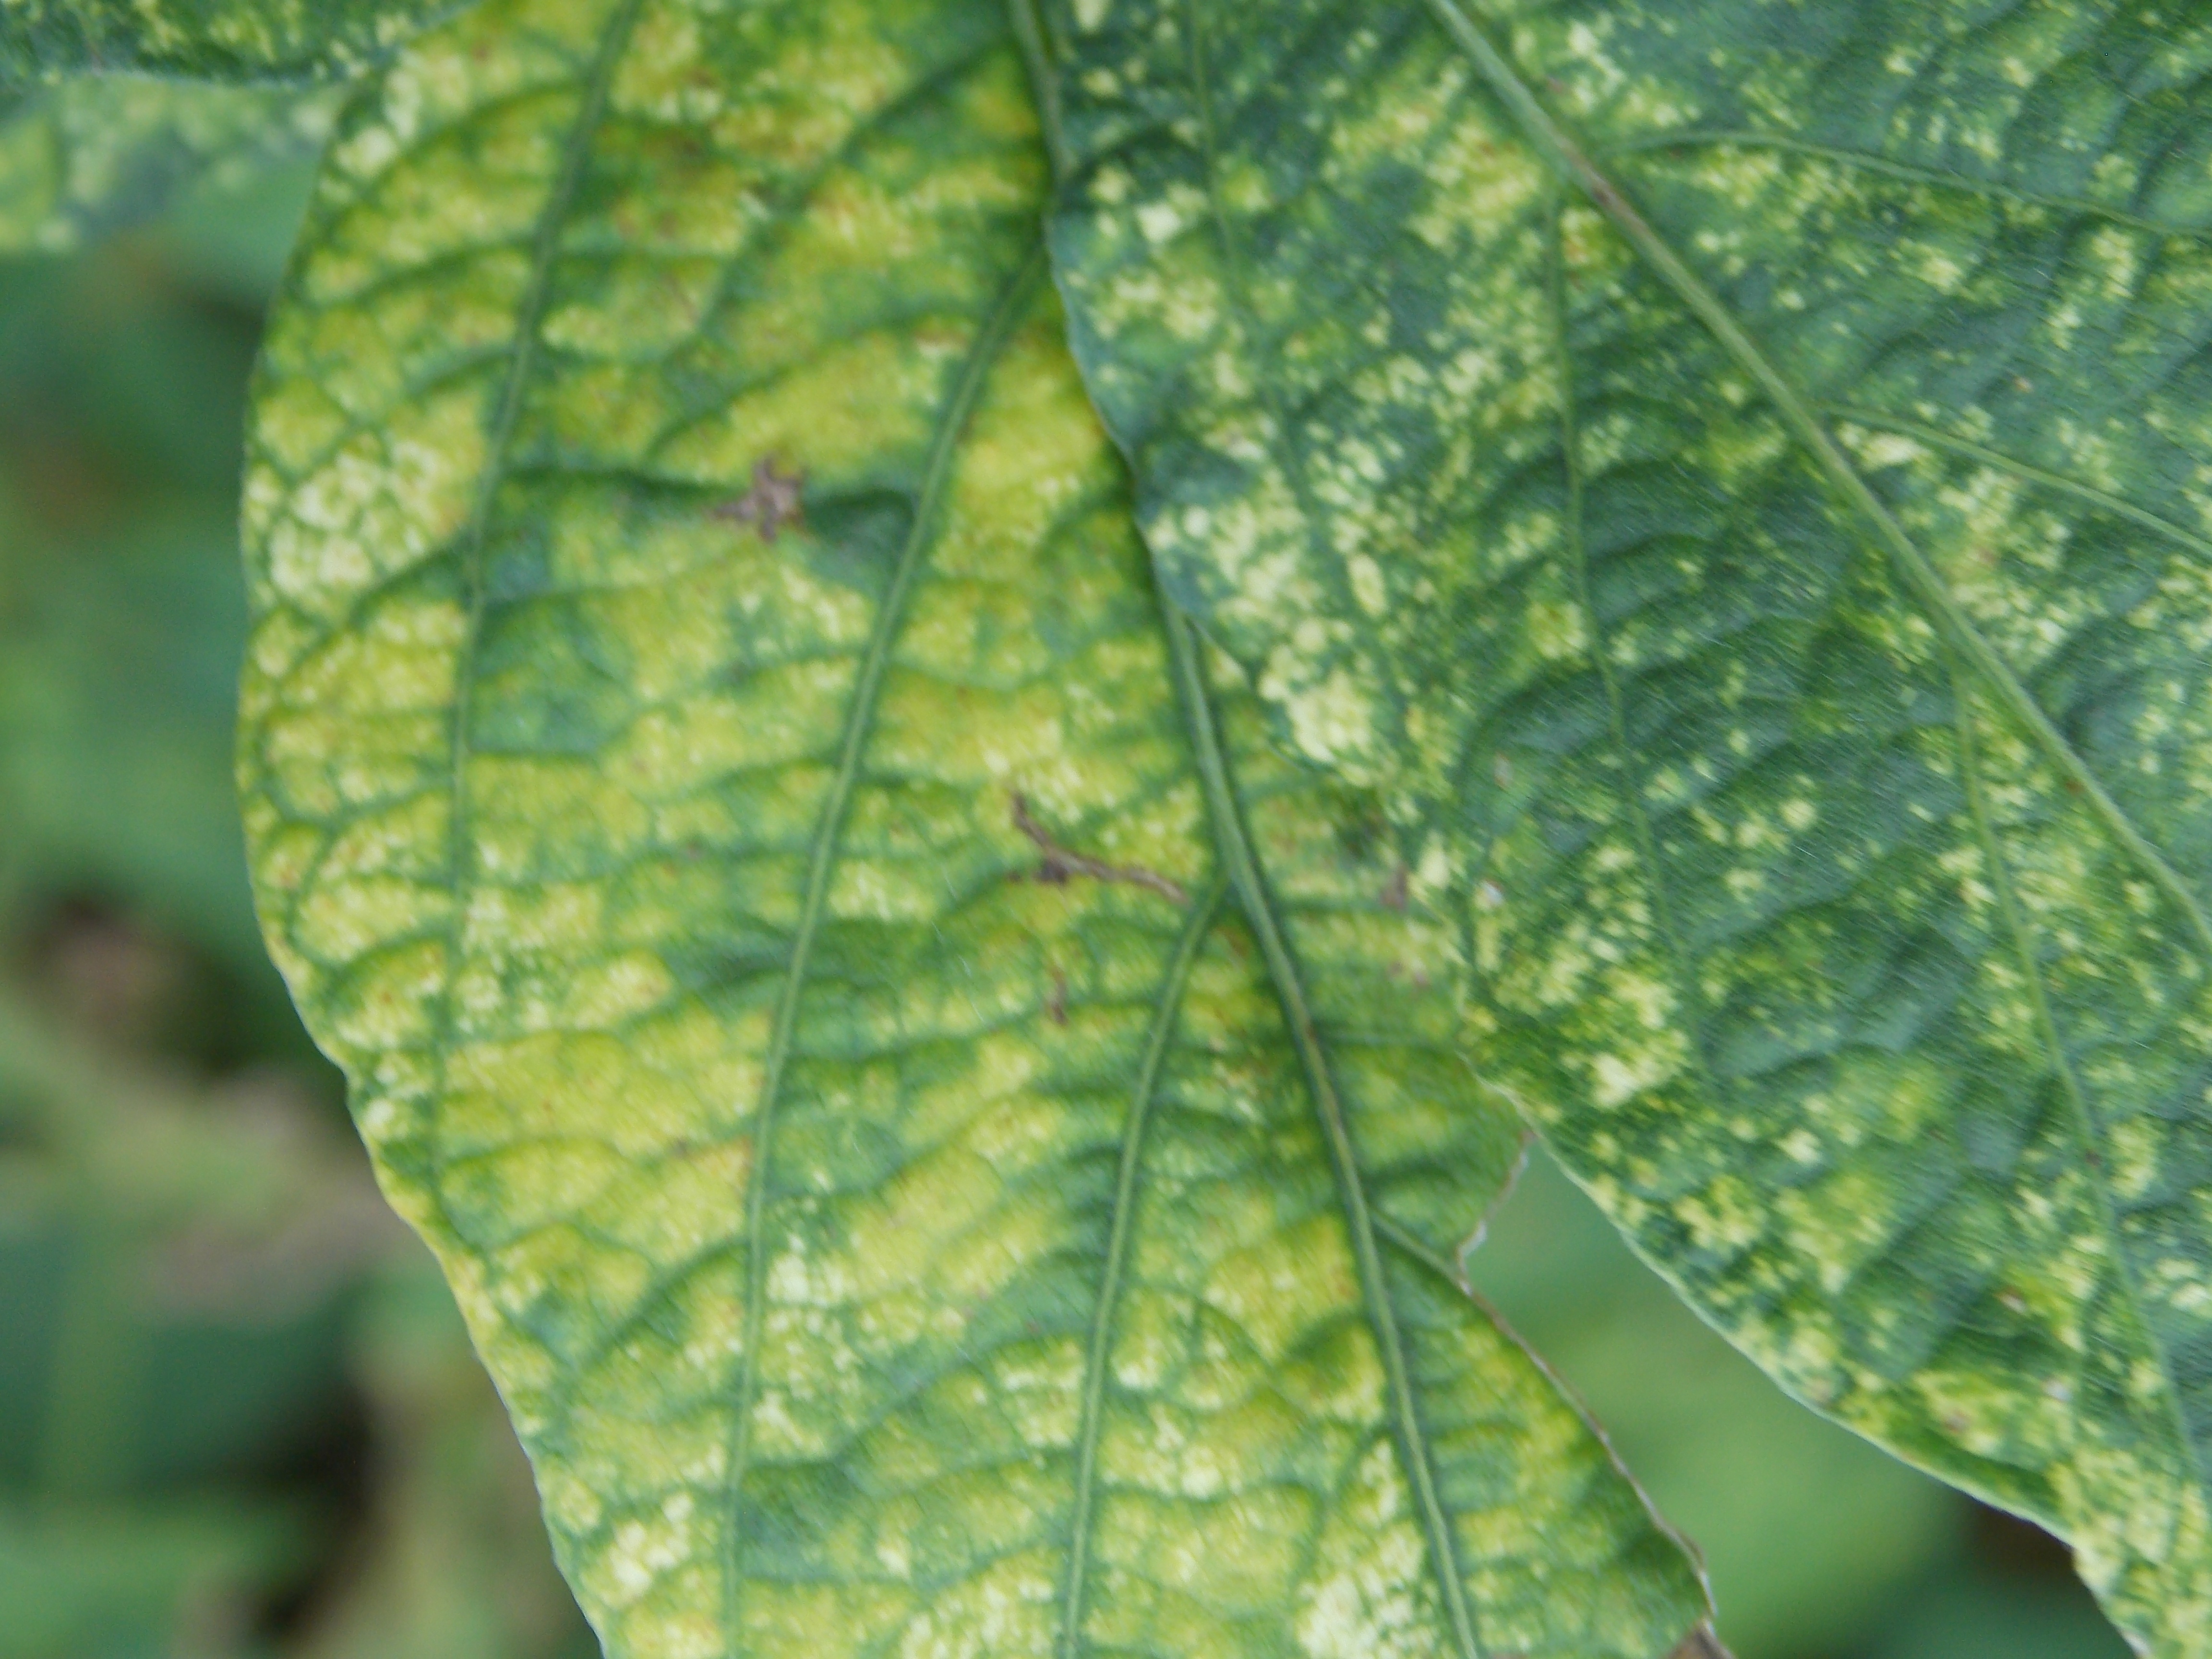
Label: Disease